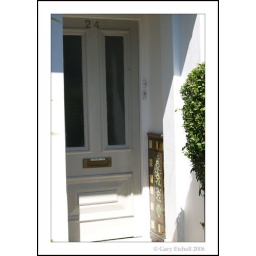
The front door to the house I lived in for the first 20 years of my life